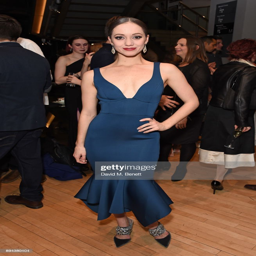
person attends the evening gala performance .